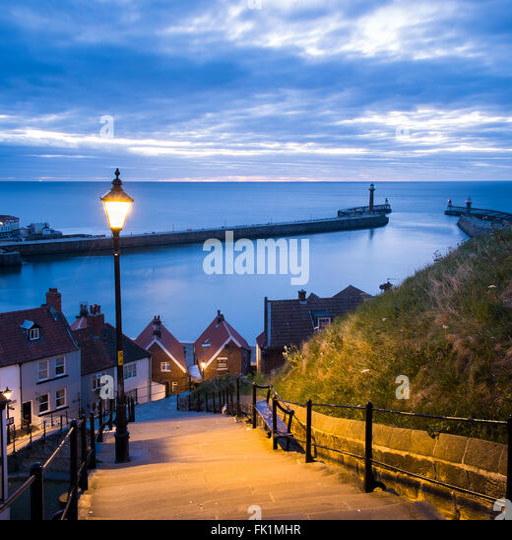
night time photograph looking down to harbour from the steps on the coast